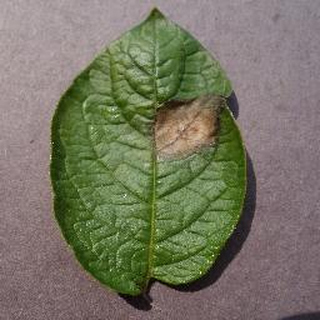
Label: potato_late_blight